Varsity Fanclub

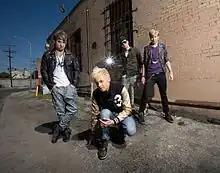
Varsity Fan Club in 2011

Varsity Fanclub was an American boy band, formed in 2007 by Capitol Records.